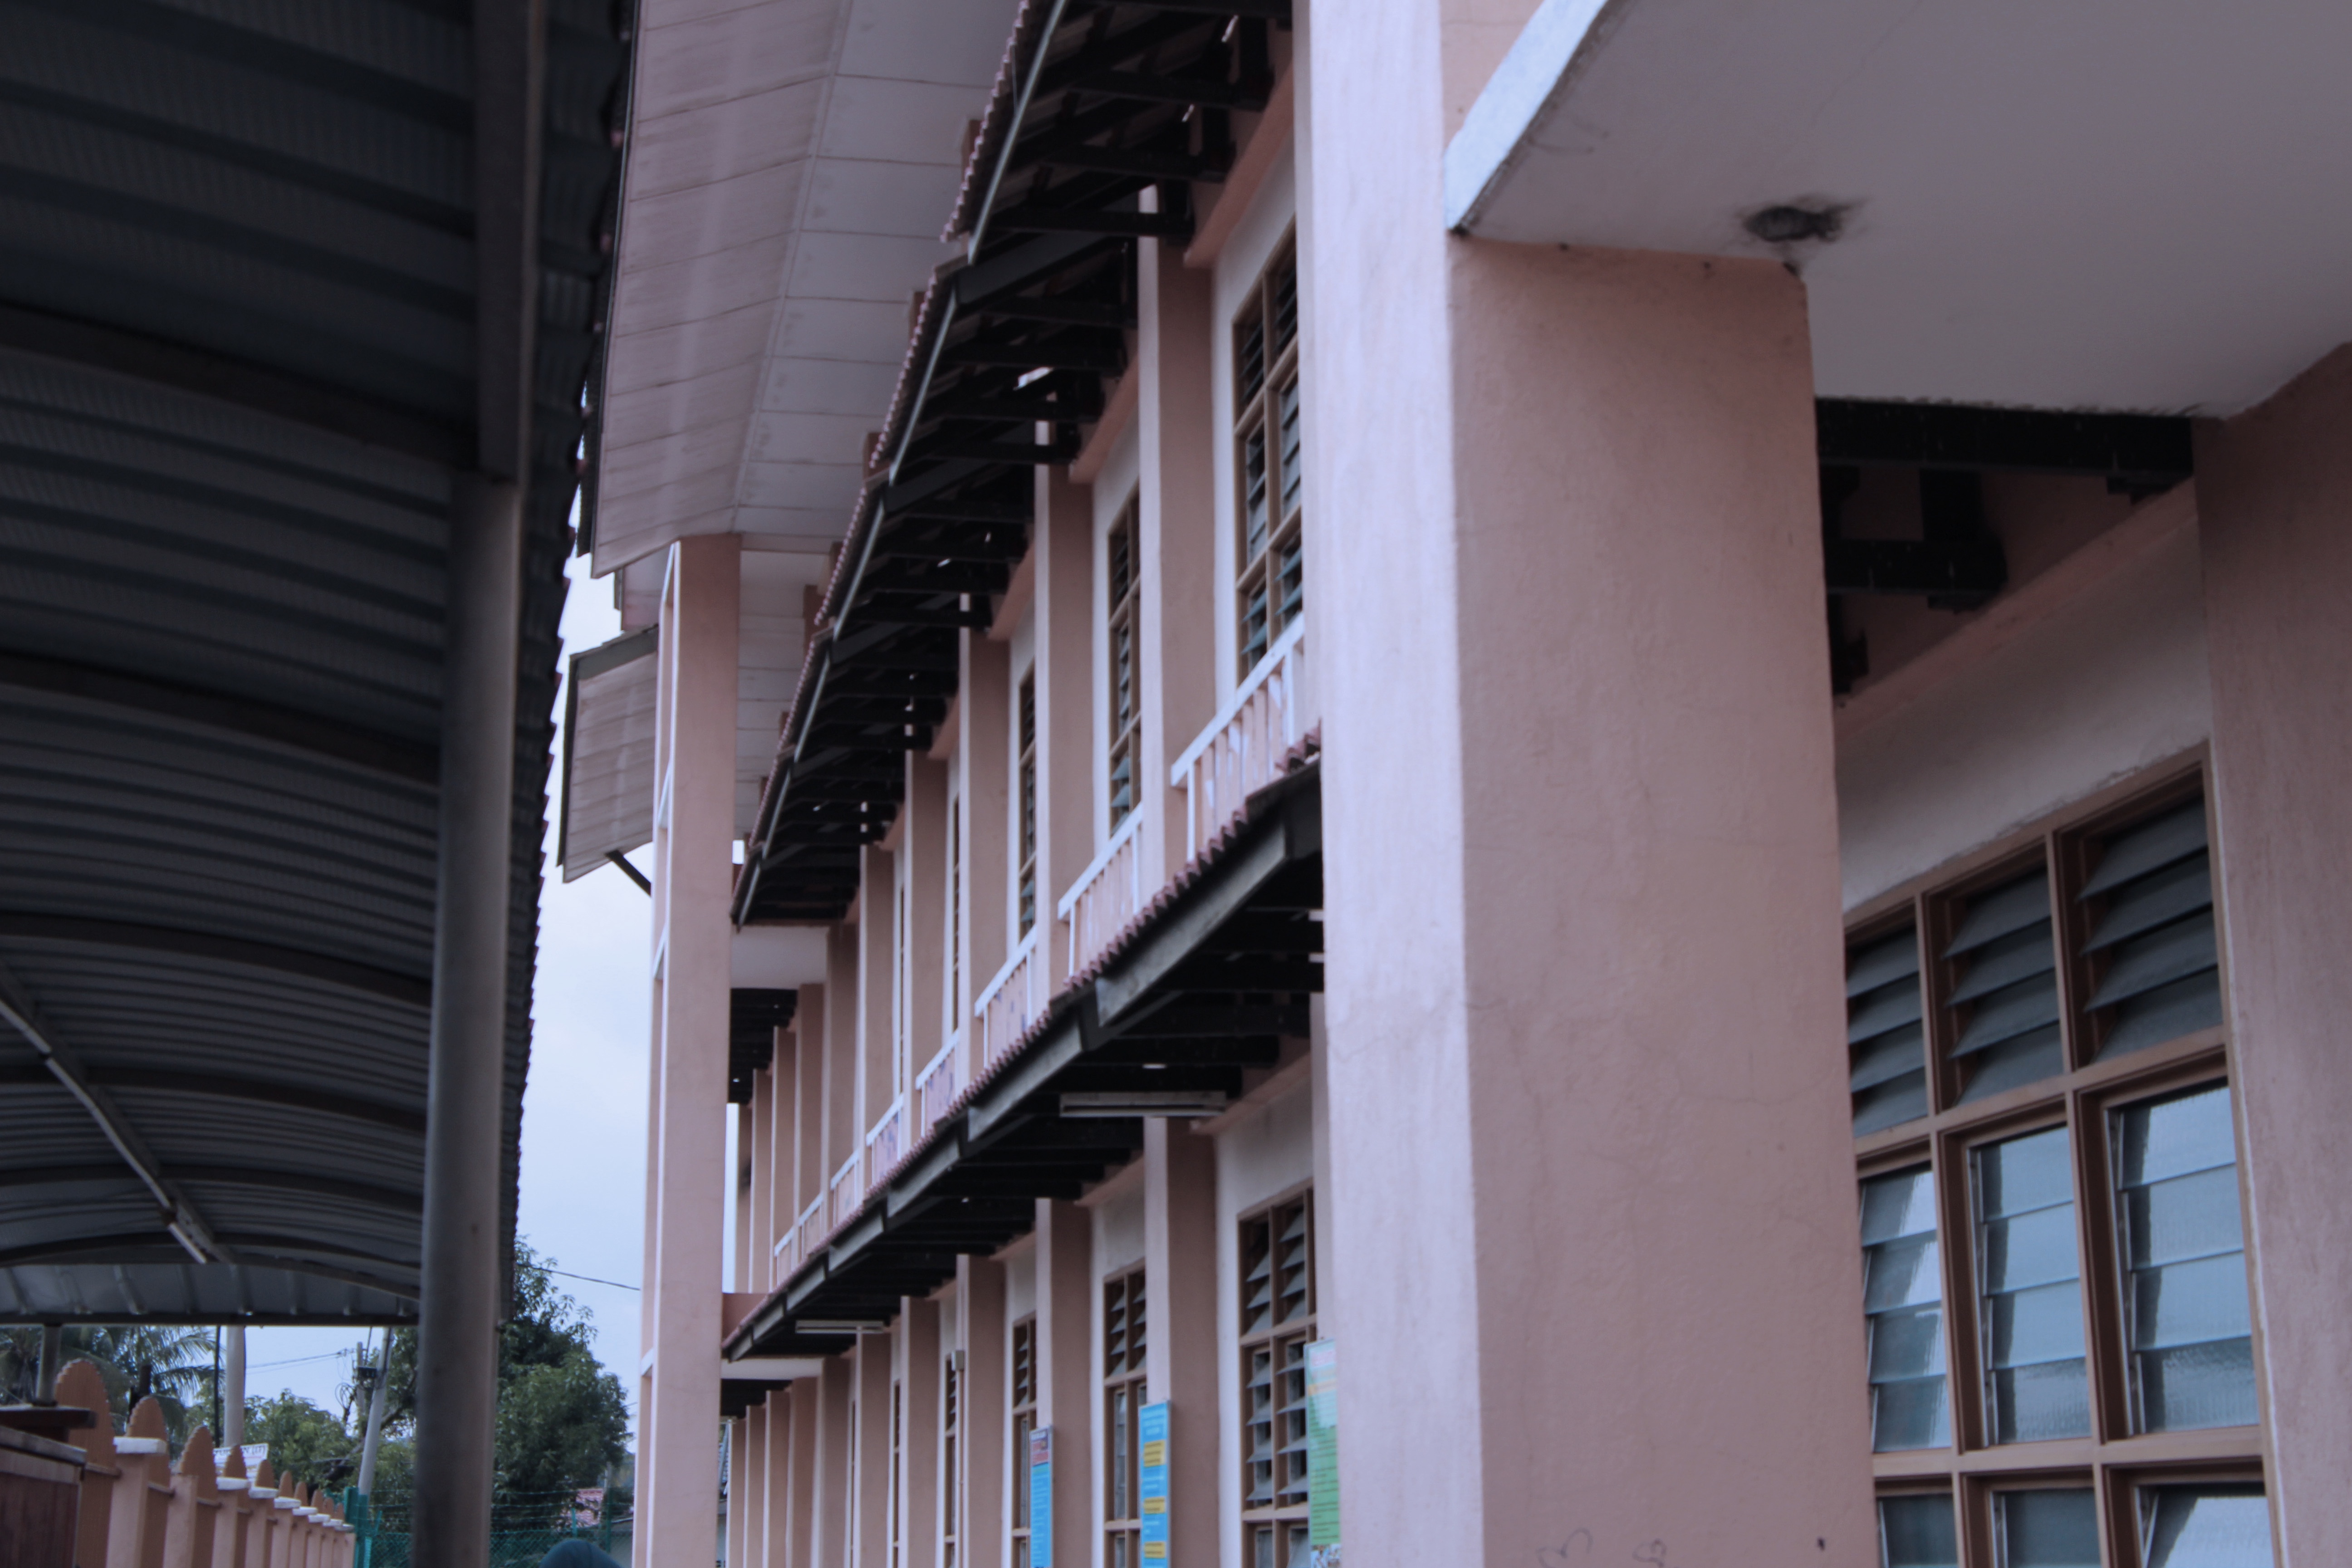
architecture, structure, house, facade, interior design